Opera cake

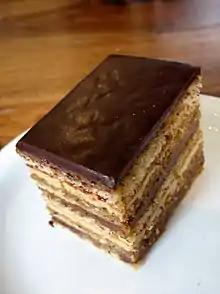

Opera cake is a French cake. It is made with layers of almond sponge cake (known as "" in French) soaked in coffee syrup, layered with ganache and coffee (or Grand Marnier) French buttercream, and covered in a chocolate glaze. Its name originates from its layers resembling the levels of an opera house.